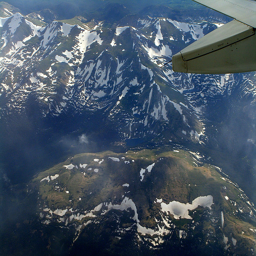
The view from the airplane shows bits of snow on a mountain.
A very distant high up view in the sky of a land mass.
A mountain range is shown from the sky with the tip of an airplane wing in the corner.
a view from very high above of muntains
a aircraft flying above a snowy mountain